Jinyintan station

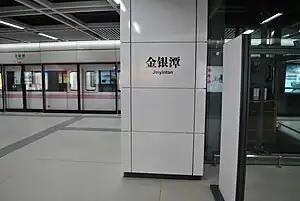

Jinyintan Station, is a station on Line 2 of Wuhan Metro. It entered revenue service on December 28, 2012. It is located in Dongxihu District.